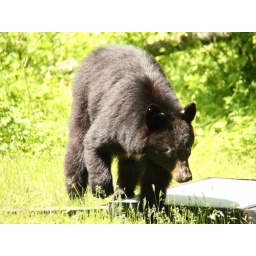
I was on the road along Duck Pond, just near the bathroom out there and this younk Black Bear appeared.